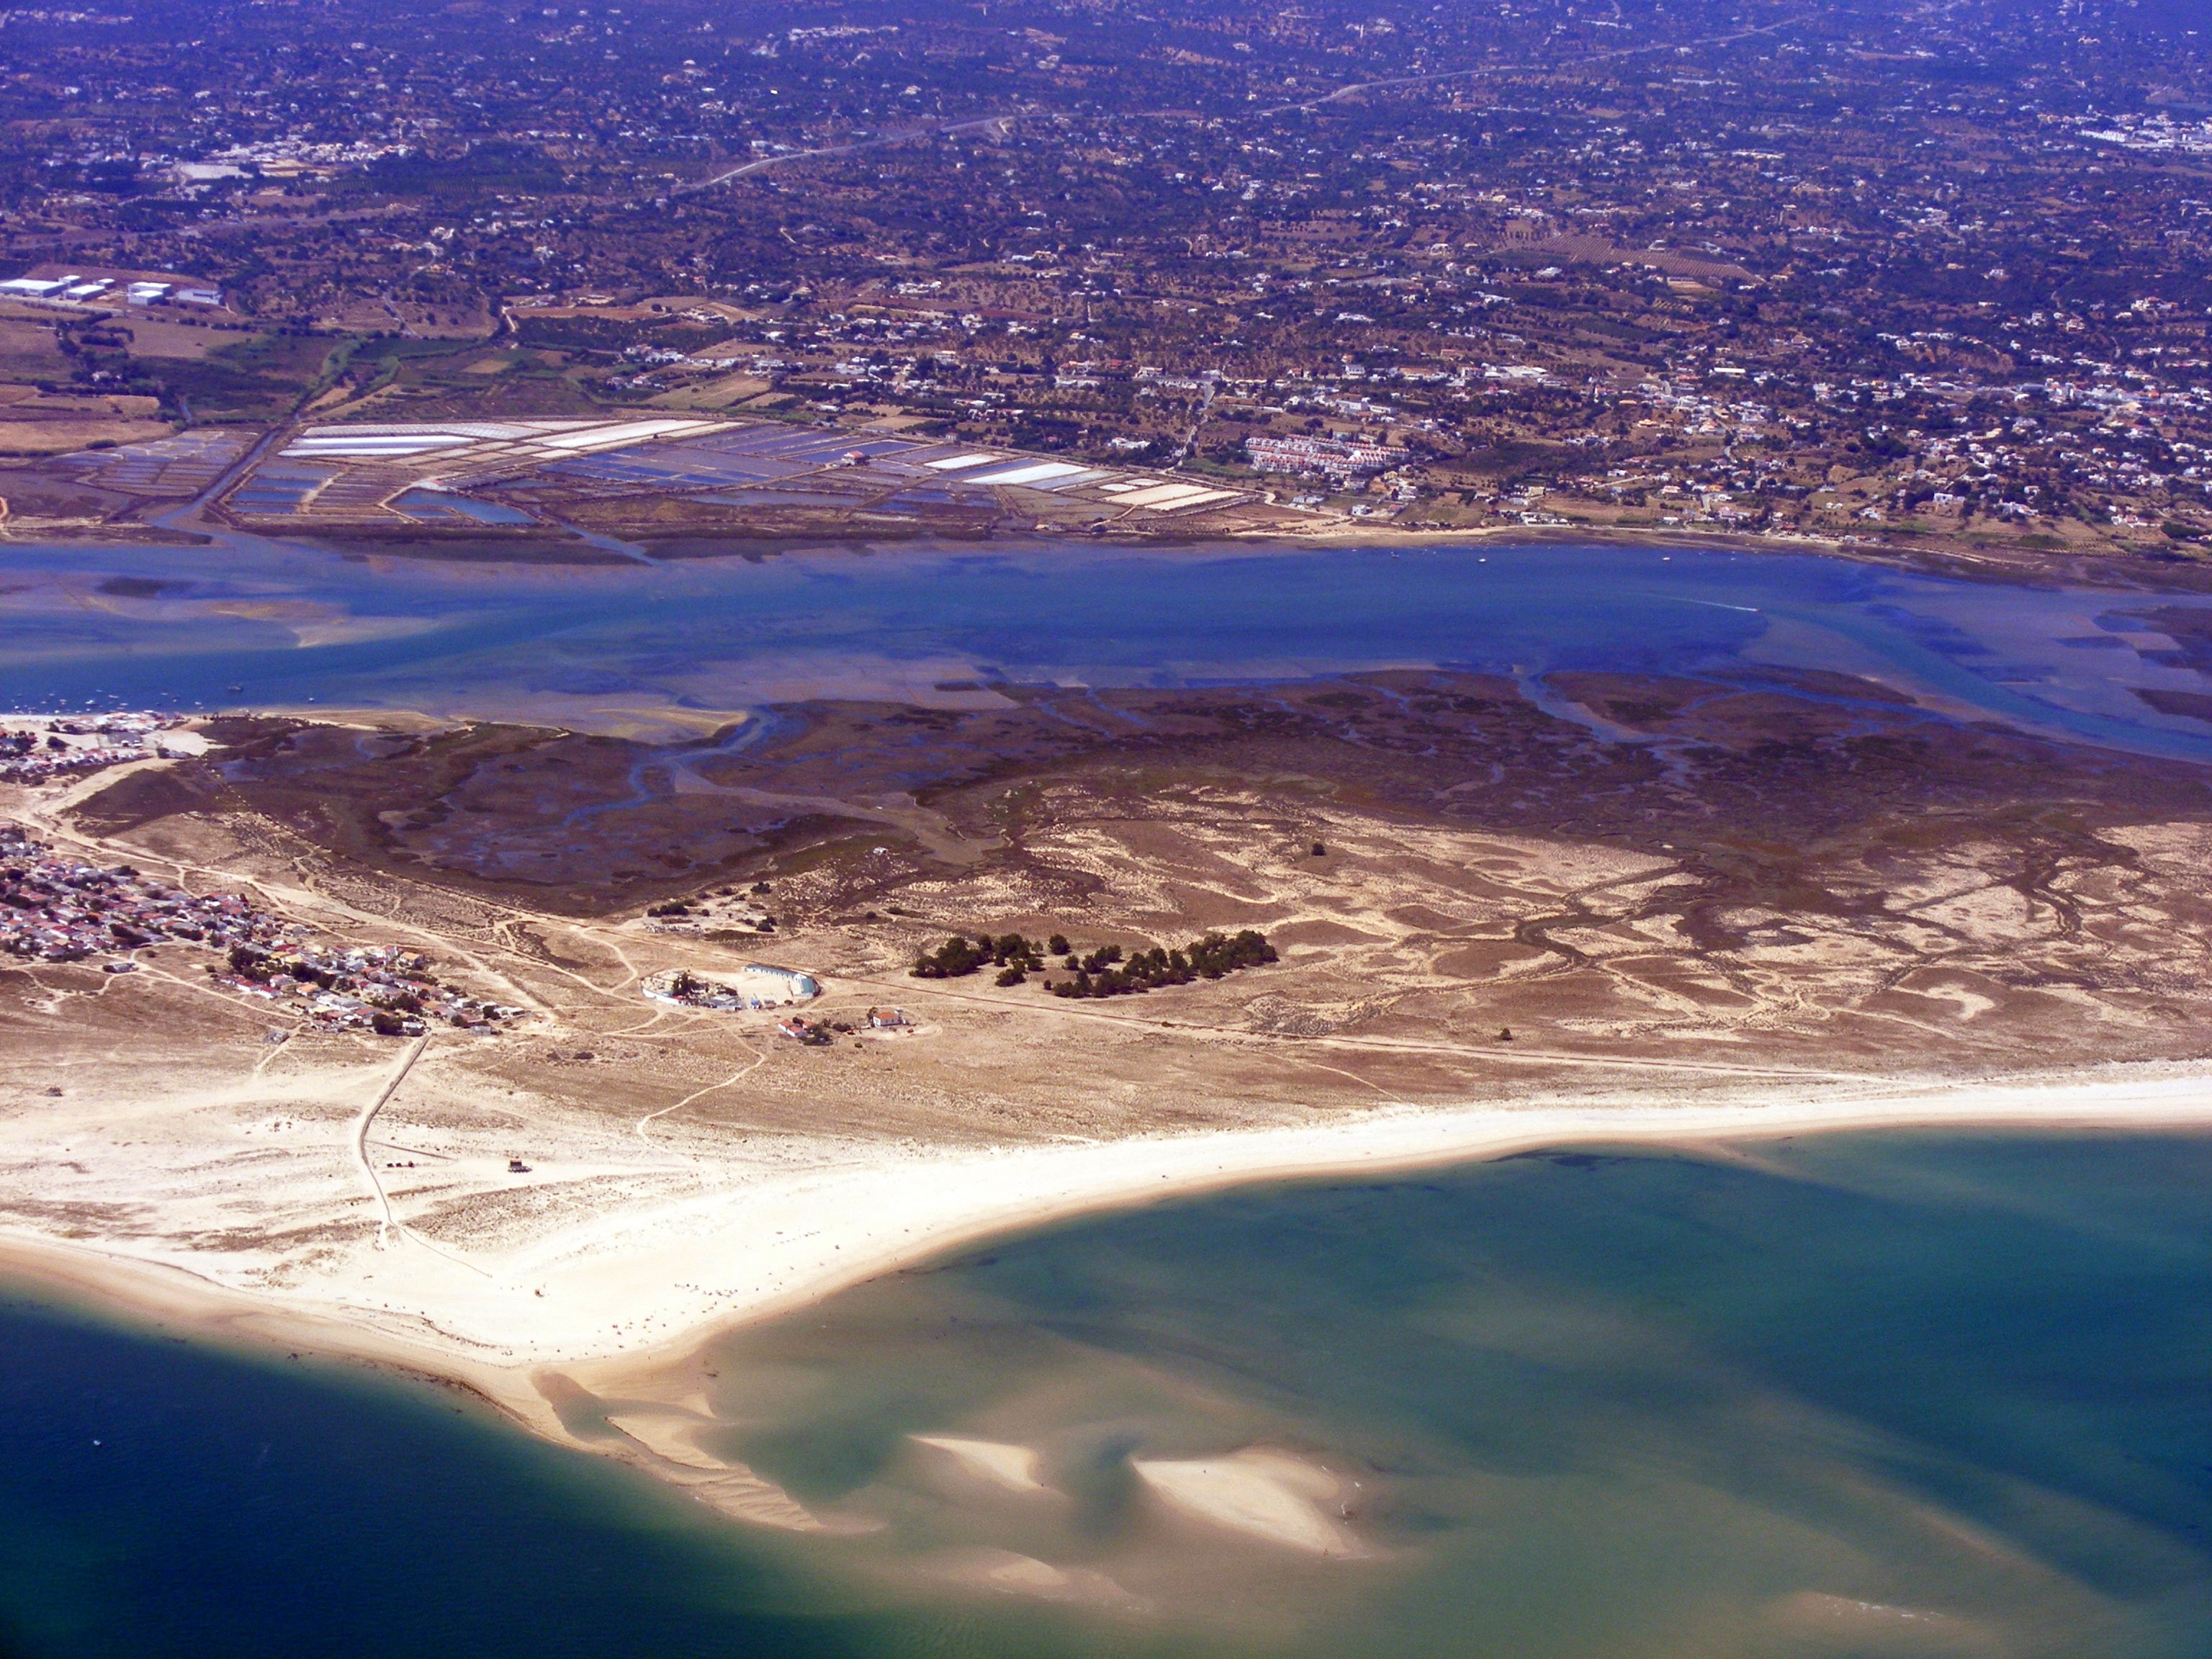
beach, landscape, sea, coast, water, sand, ocean, horizon, white, ground, shore, wave, lake, plane, reflection, bay, blue, reservoir, arctic, body of water, plateau, day, habitat, cape, landform, aerial photography, the haze, natural environment, geographical feature, atmosphere of earth